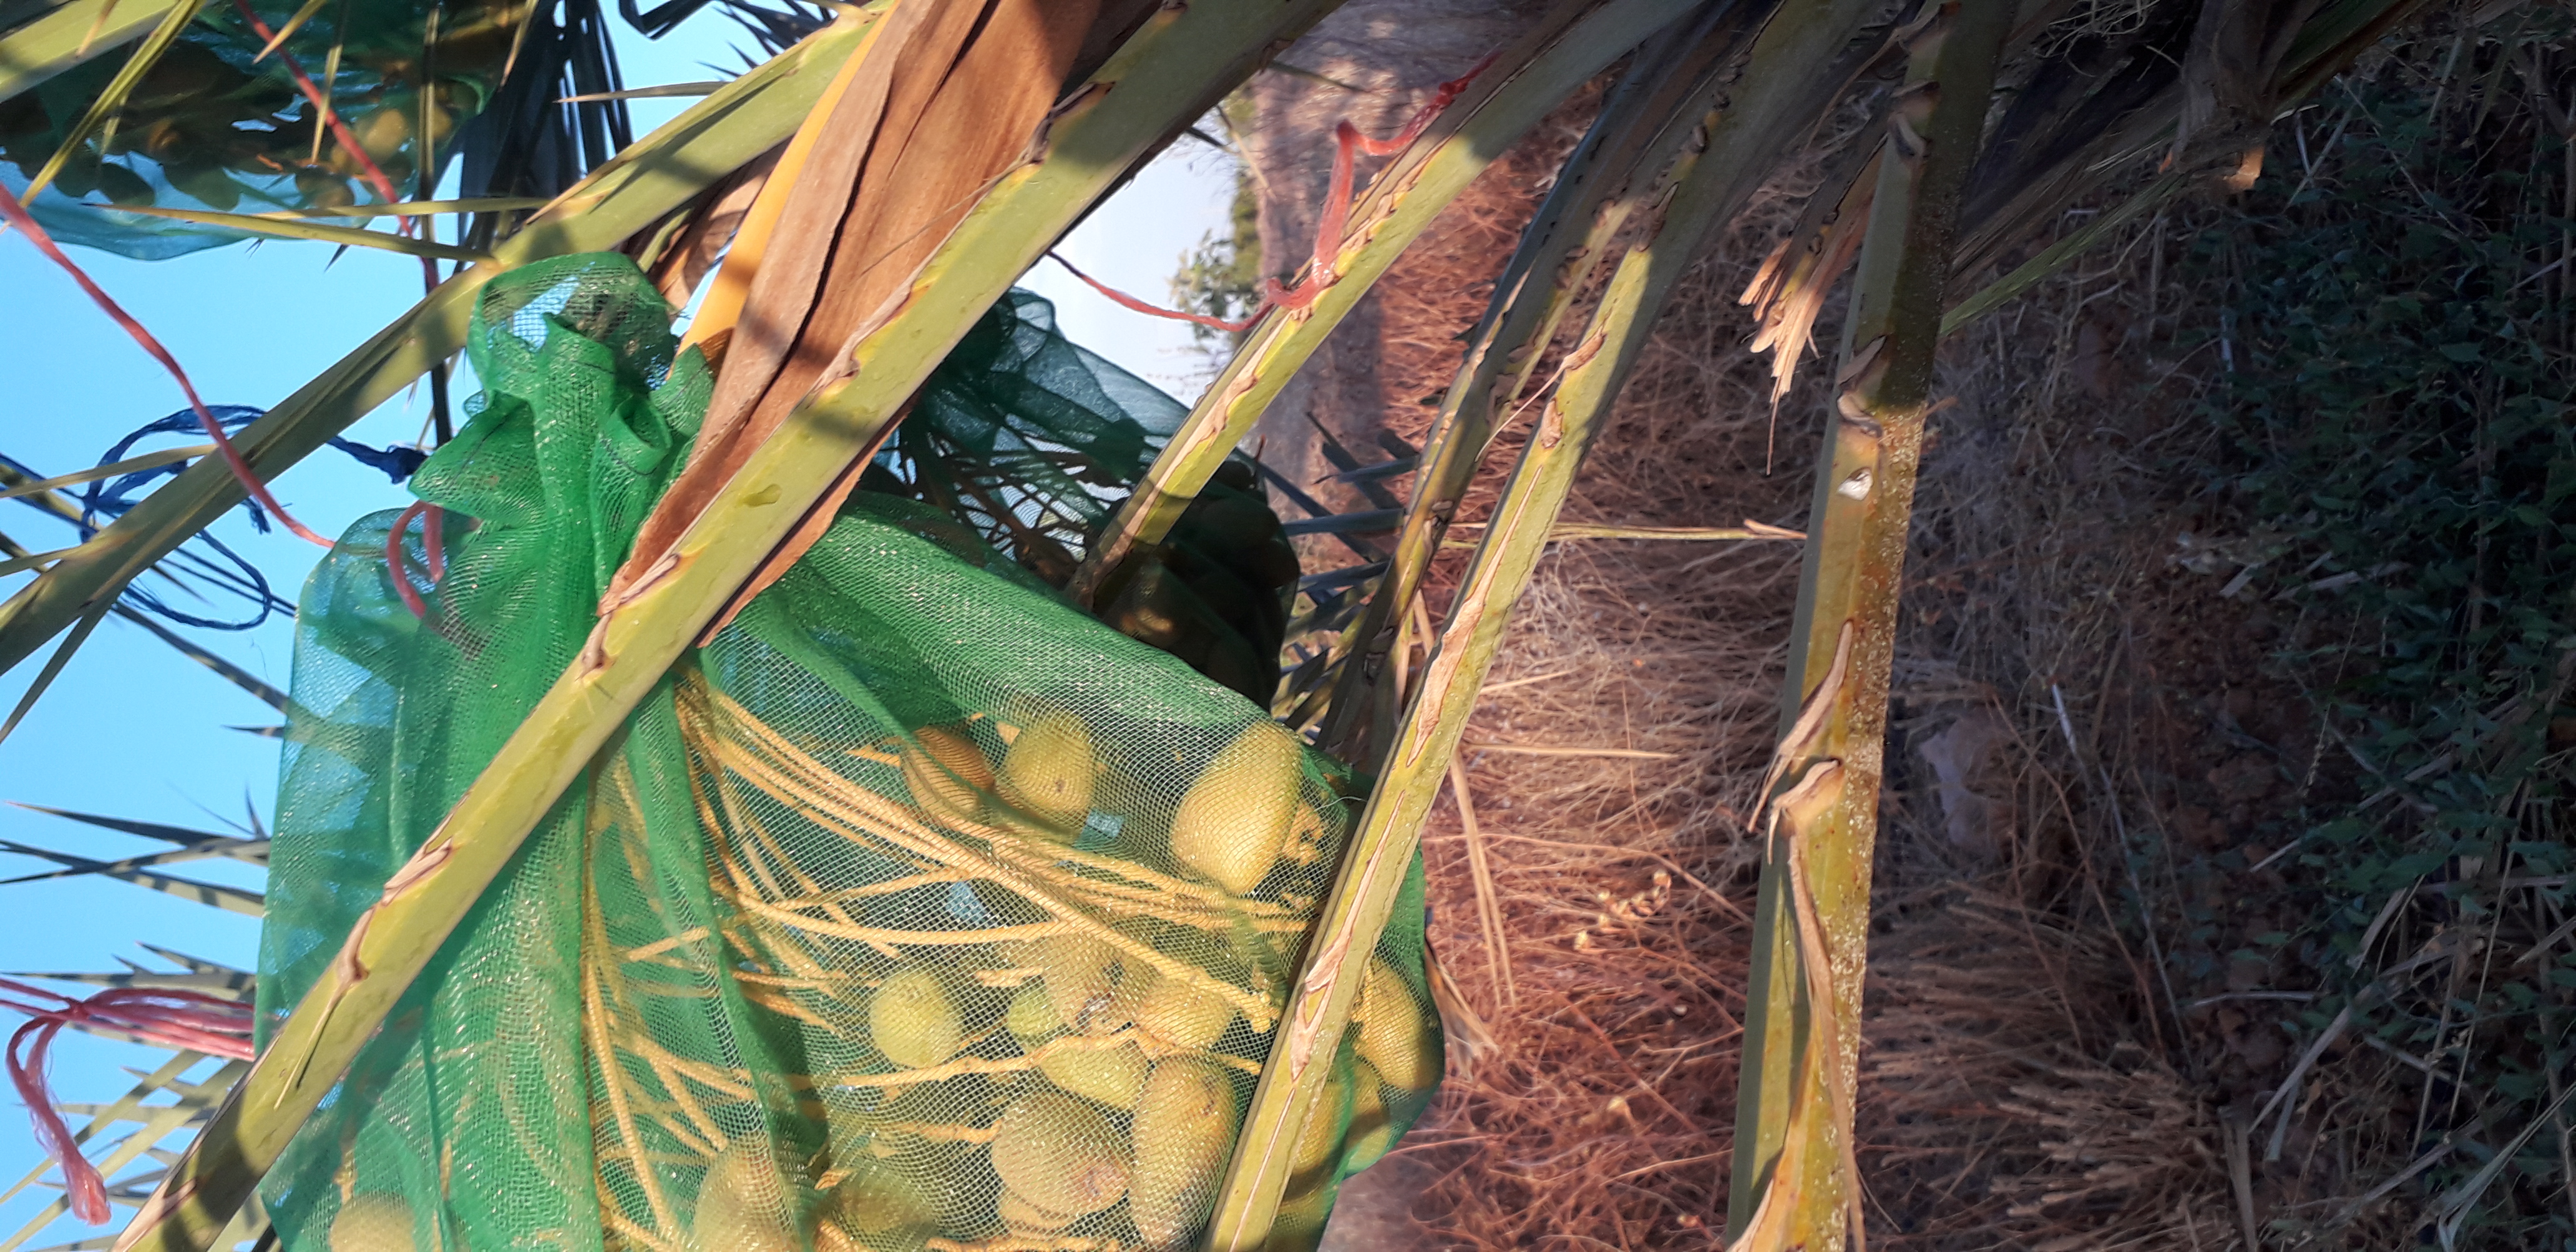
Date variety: Boumajhoul